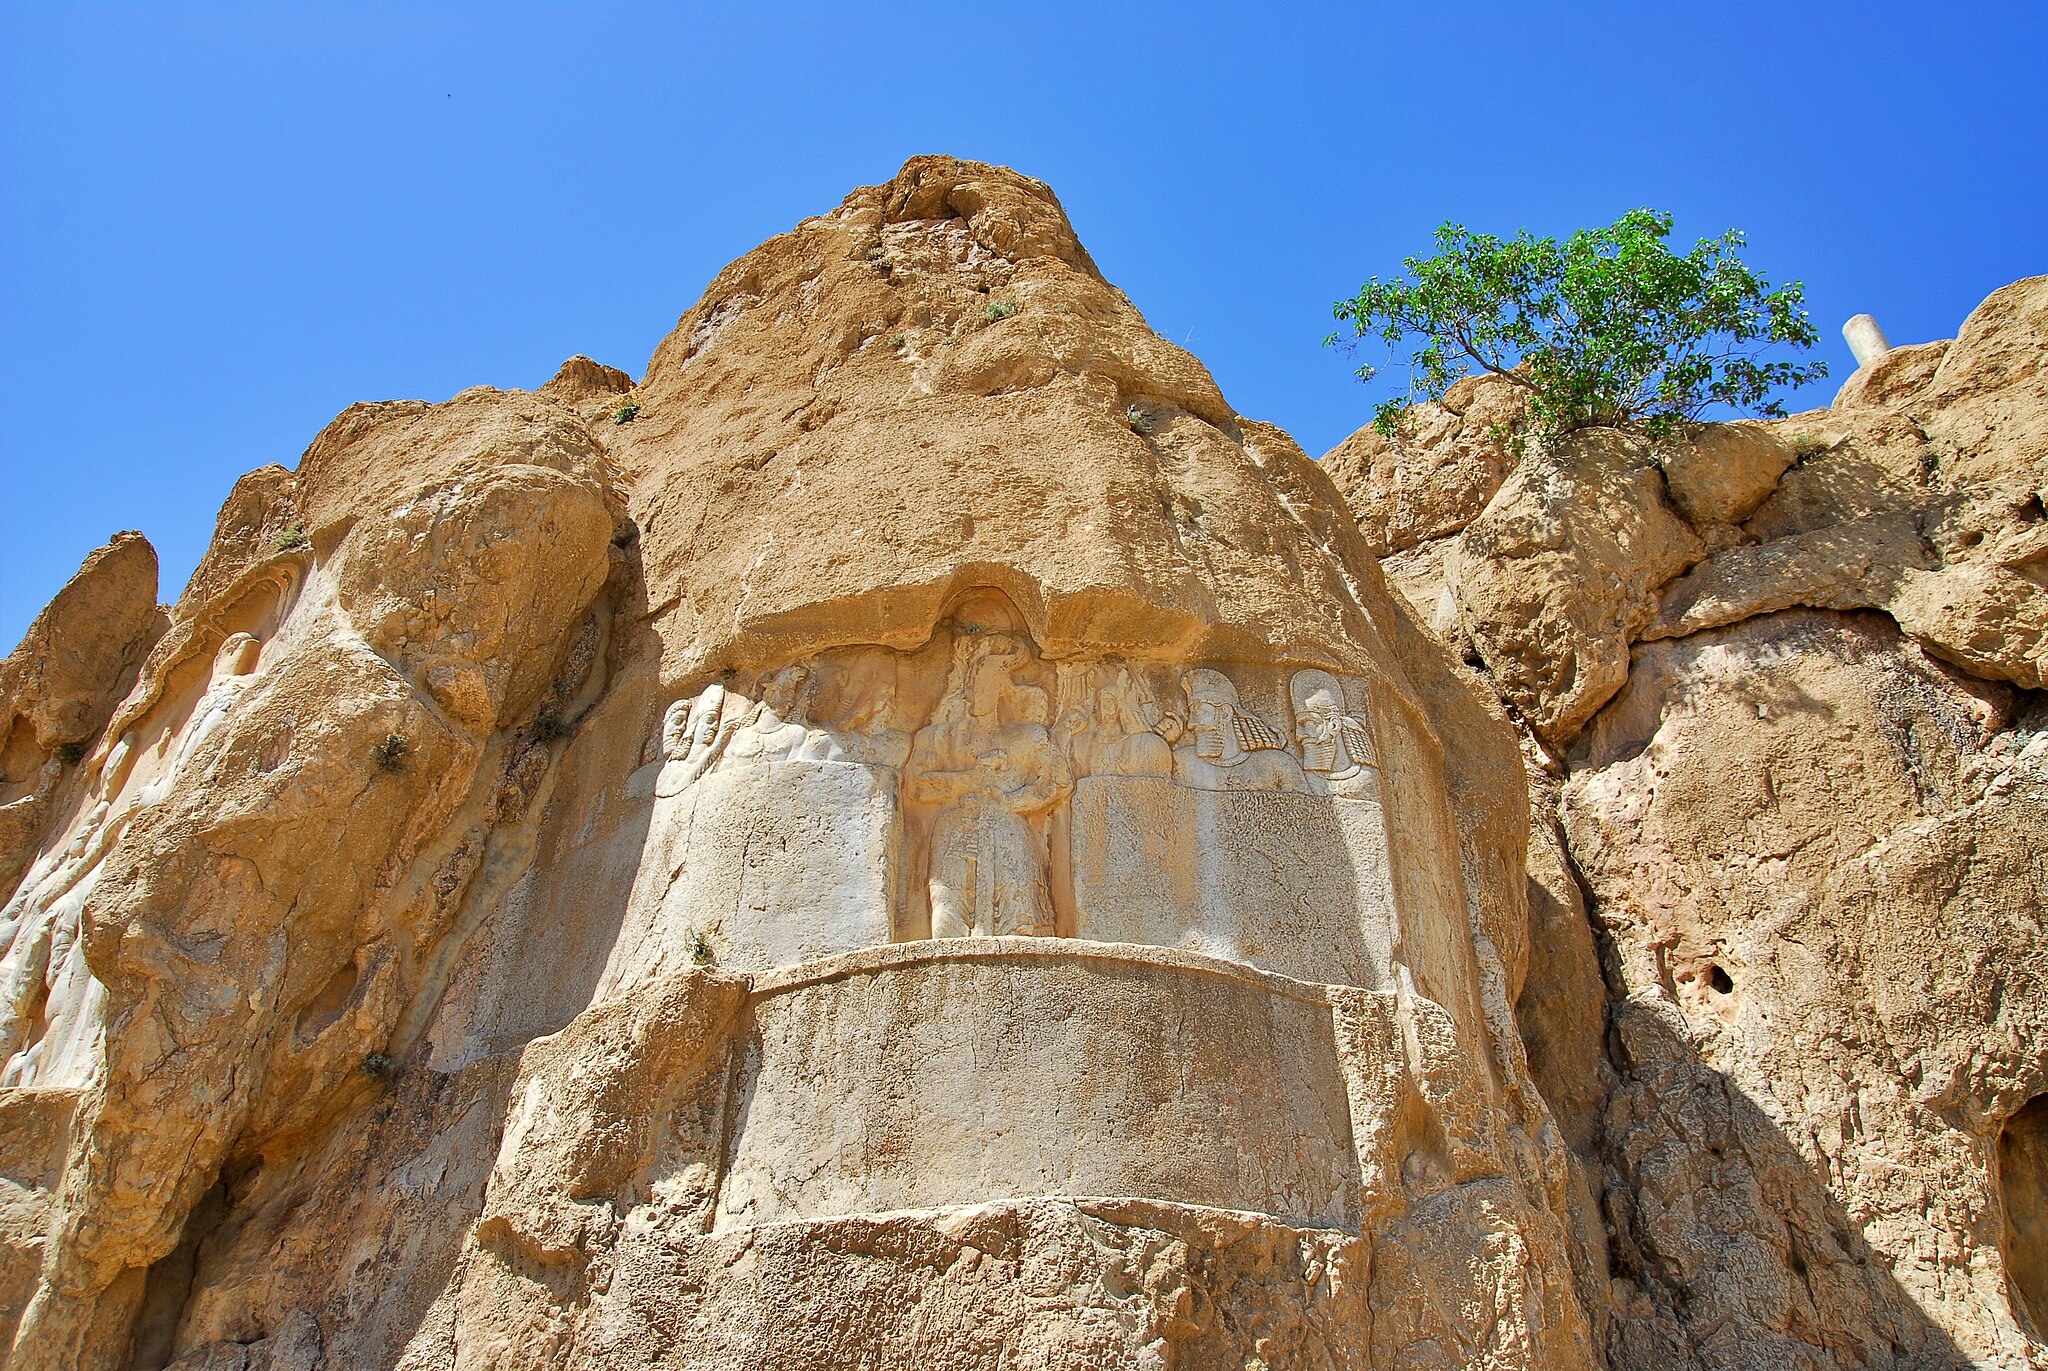
Title: Persepolis Relief 5
Description: Relief in Persepolis, Iran
Date: 2015-05-18 12:21:23
Categories: Relief of Bahram II and his court, 2015 in Iran, Self-published work